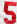
Number: 5